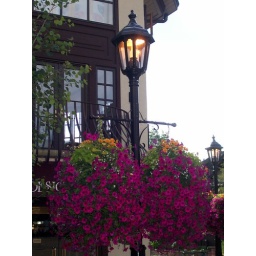
the flowers are gorgeous and in full bloom this is just one of many hanging baskets in the Vail village